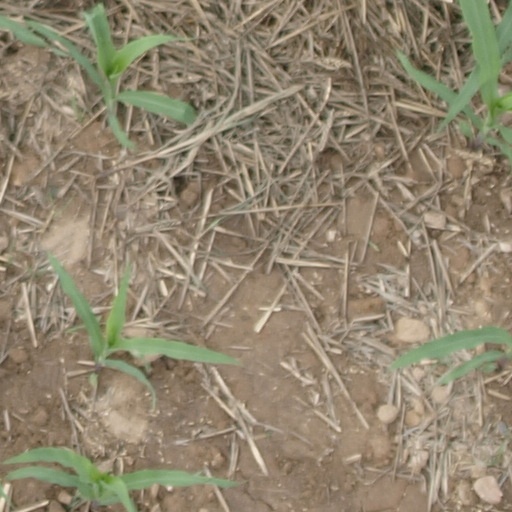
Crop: maize; corn